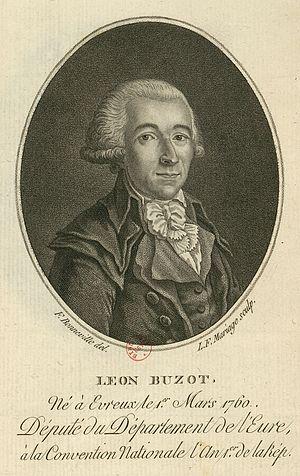
Buzot, député du département de l'Eure à la Convention nationale (estampe)
Louis-François Mariage est un graveur au pointillé français qui fut actif à Paris entre 1785 et 1828. Il signa parfois de son patronyme inversé, Egairam.
Le monument aux Girondins, situé à Bordeaux, place des Quinconces, a été élevé entre 1894 et 1902 à la mémoire des députés girondins victimes de la Terreur. Les Bordelais le nomment couramment « colonne des Girondins » ou « monument des Girondins ».